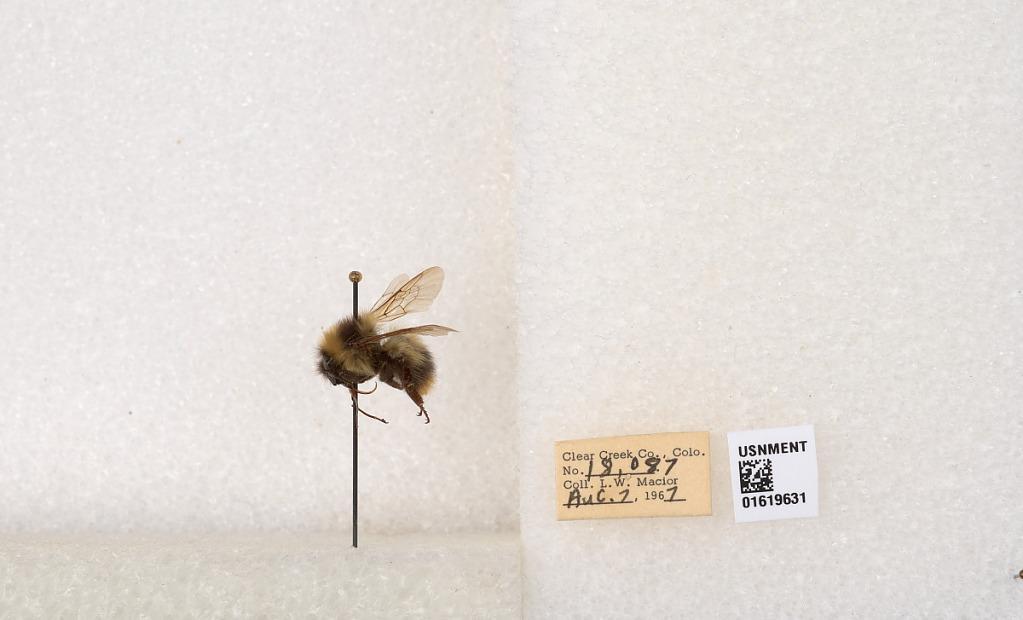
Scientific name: Bombus kirbyellus
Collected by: L. Macior
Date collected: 1967-8-7
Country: United States
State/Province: Colorado
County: Clear Creek
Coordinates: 39.6891, -105.644